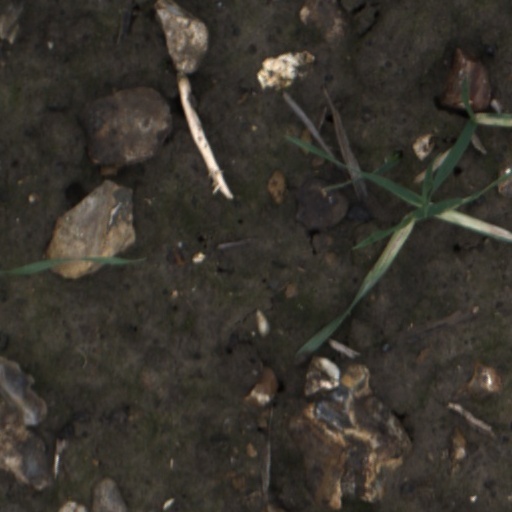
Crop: wheat